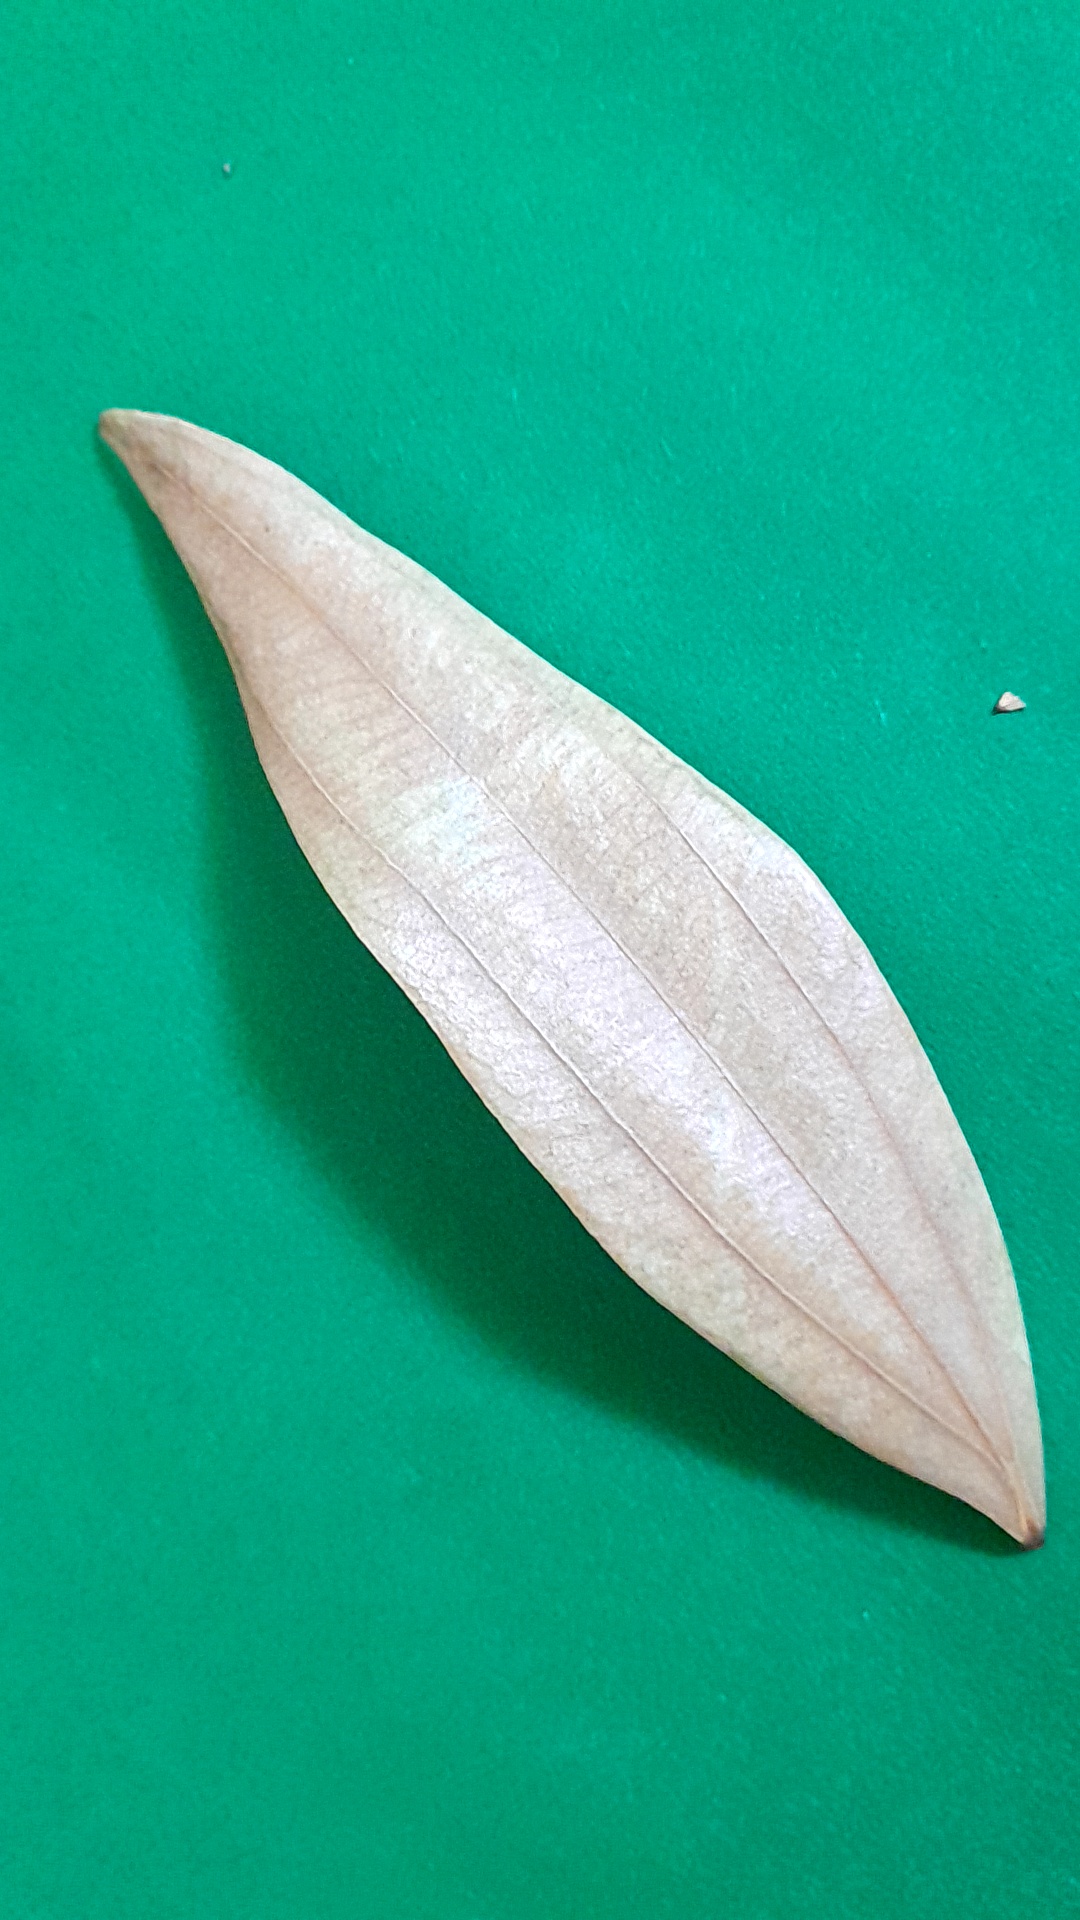
Label: Dry Leaf